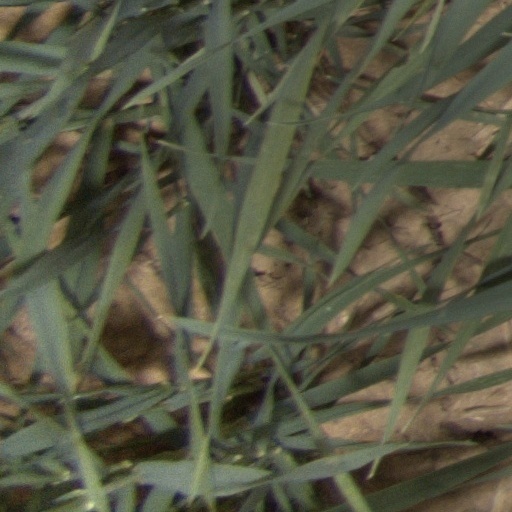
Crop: wheat